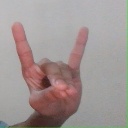
अक्षर: श